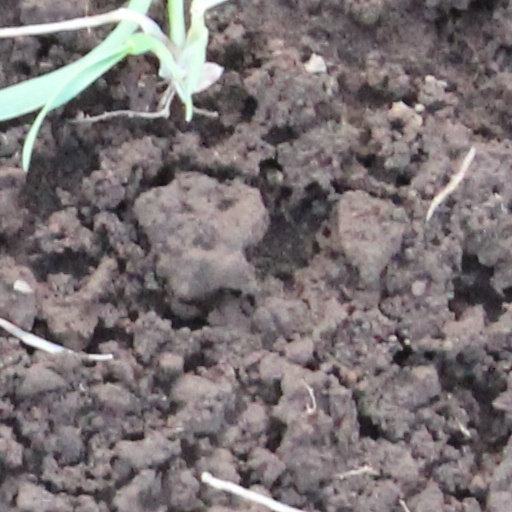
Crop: wheat